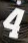
Number: 4